Geography of Myanmar

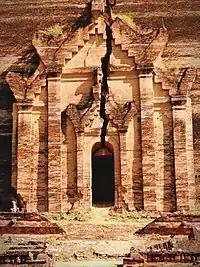
A large fracture on the Mingun Pahtodawgyi caused by the 1839 Ava earthquake.

Myanmar has the 50th largest exclusive economic zone of . It includes more than 16 islands and the Mergui Archipelago.